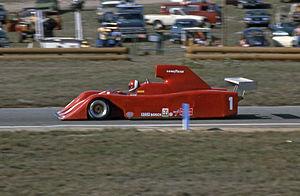
Al Holbert est un pilote automobile américain né le 11 novembre 1946 à Abington en Pennsylvanie et mort le 30 septembre 1988 dans un accident d'avion près de Columbus en sauvant plusieurs habitations à 41 ans.